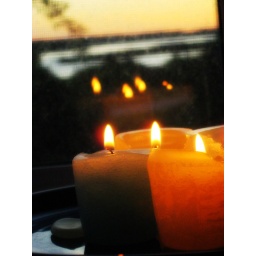
candles in the window